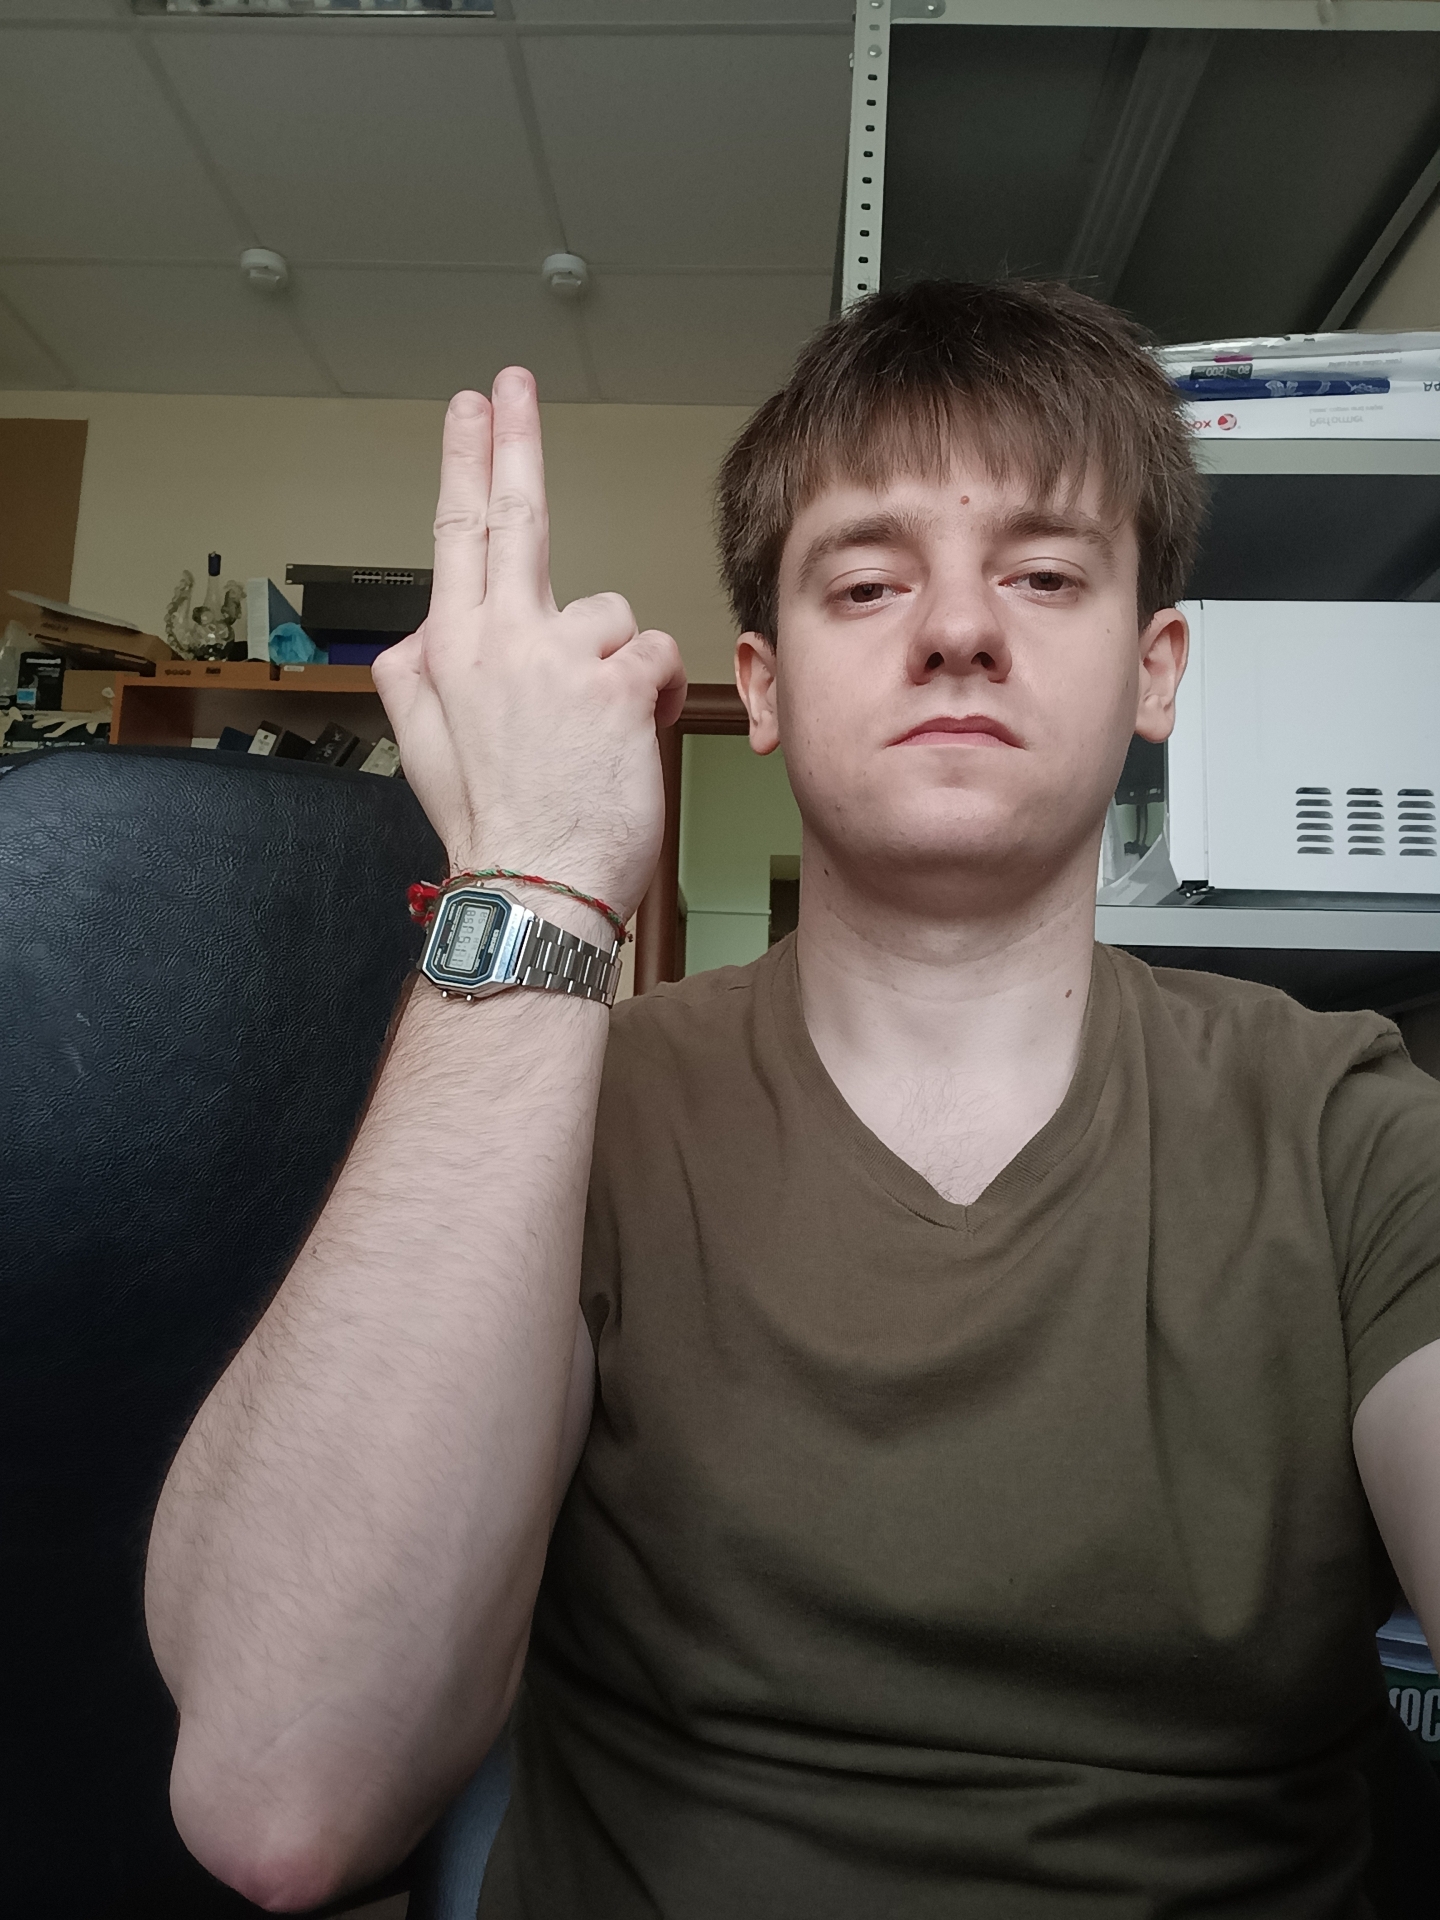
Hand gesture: two_up_inverted